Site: brandenburg
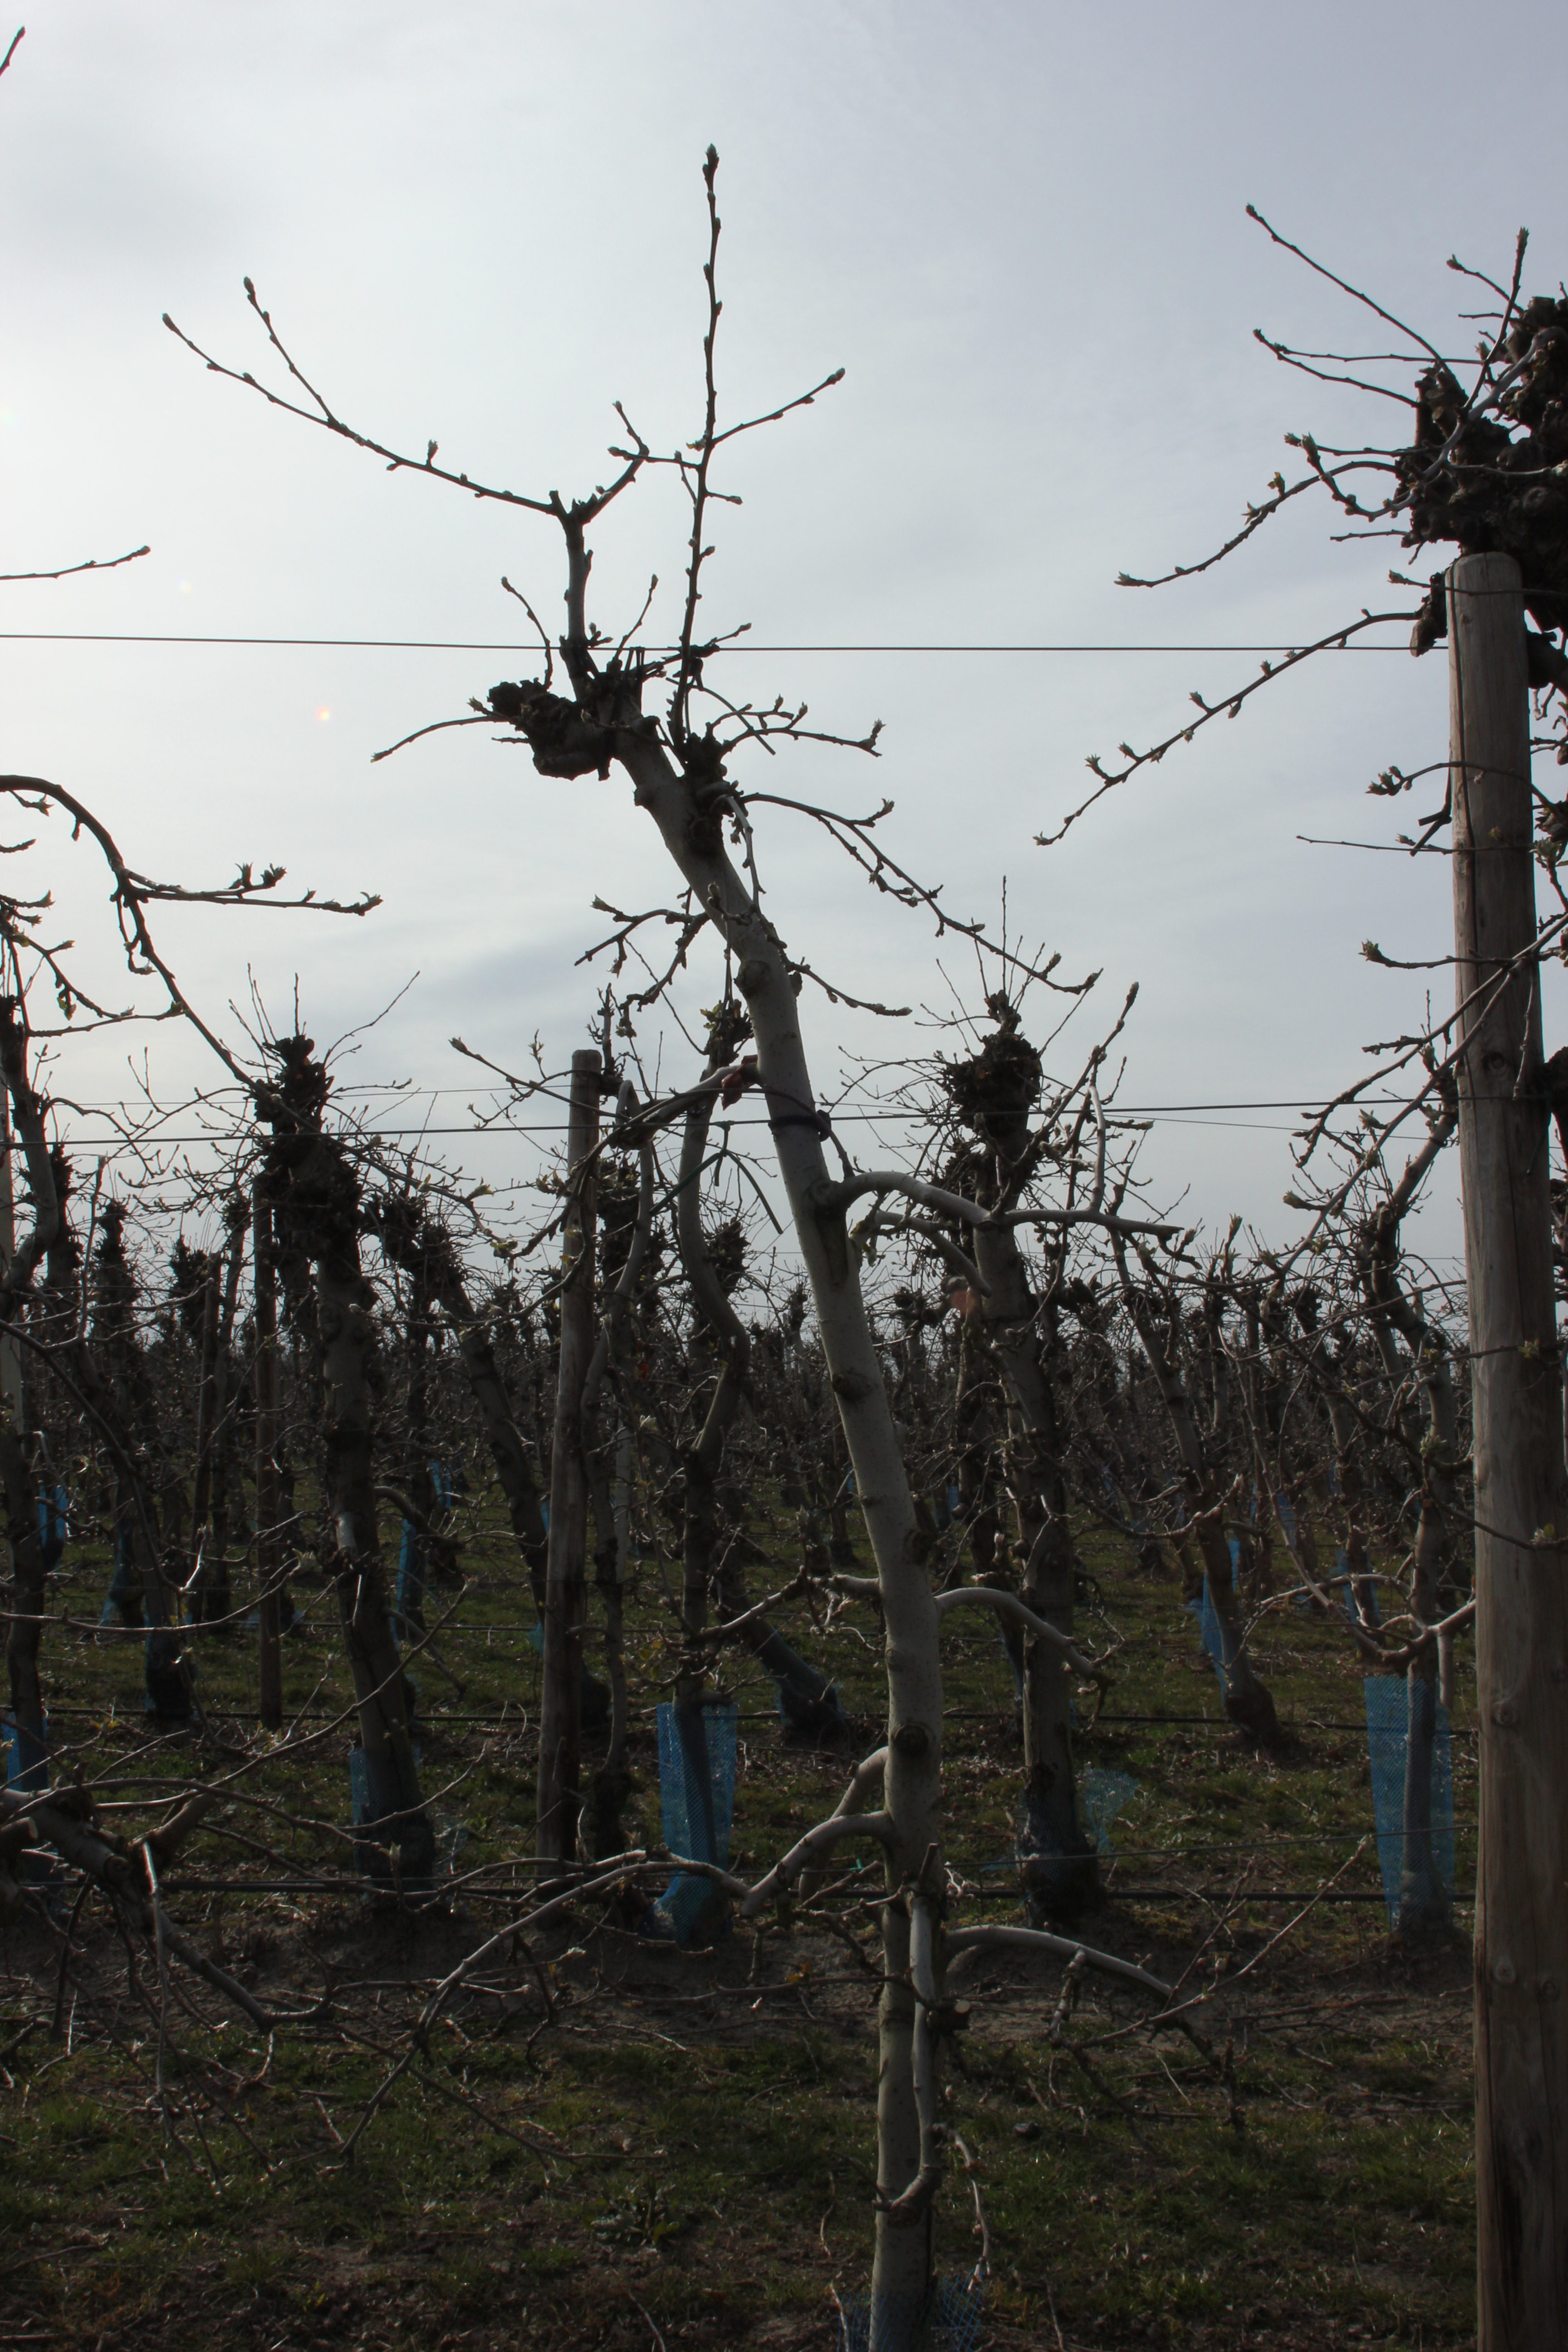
Growth stage (BBCH 54): Inflorescence emergence